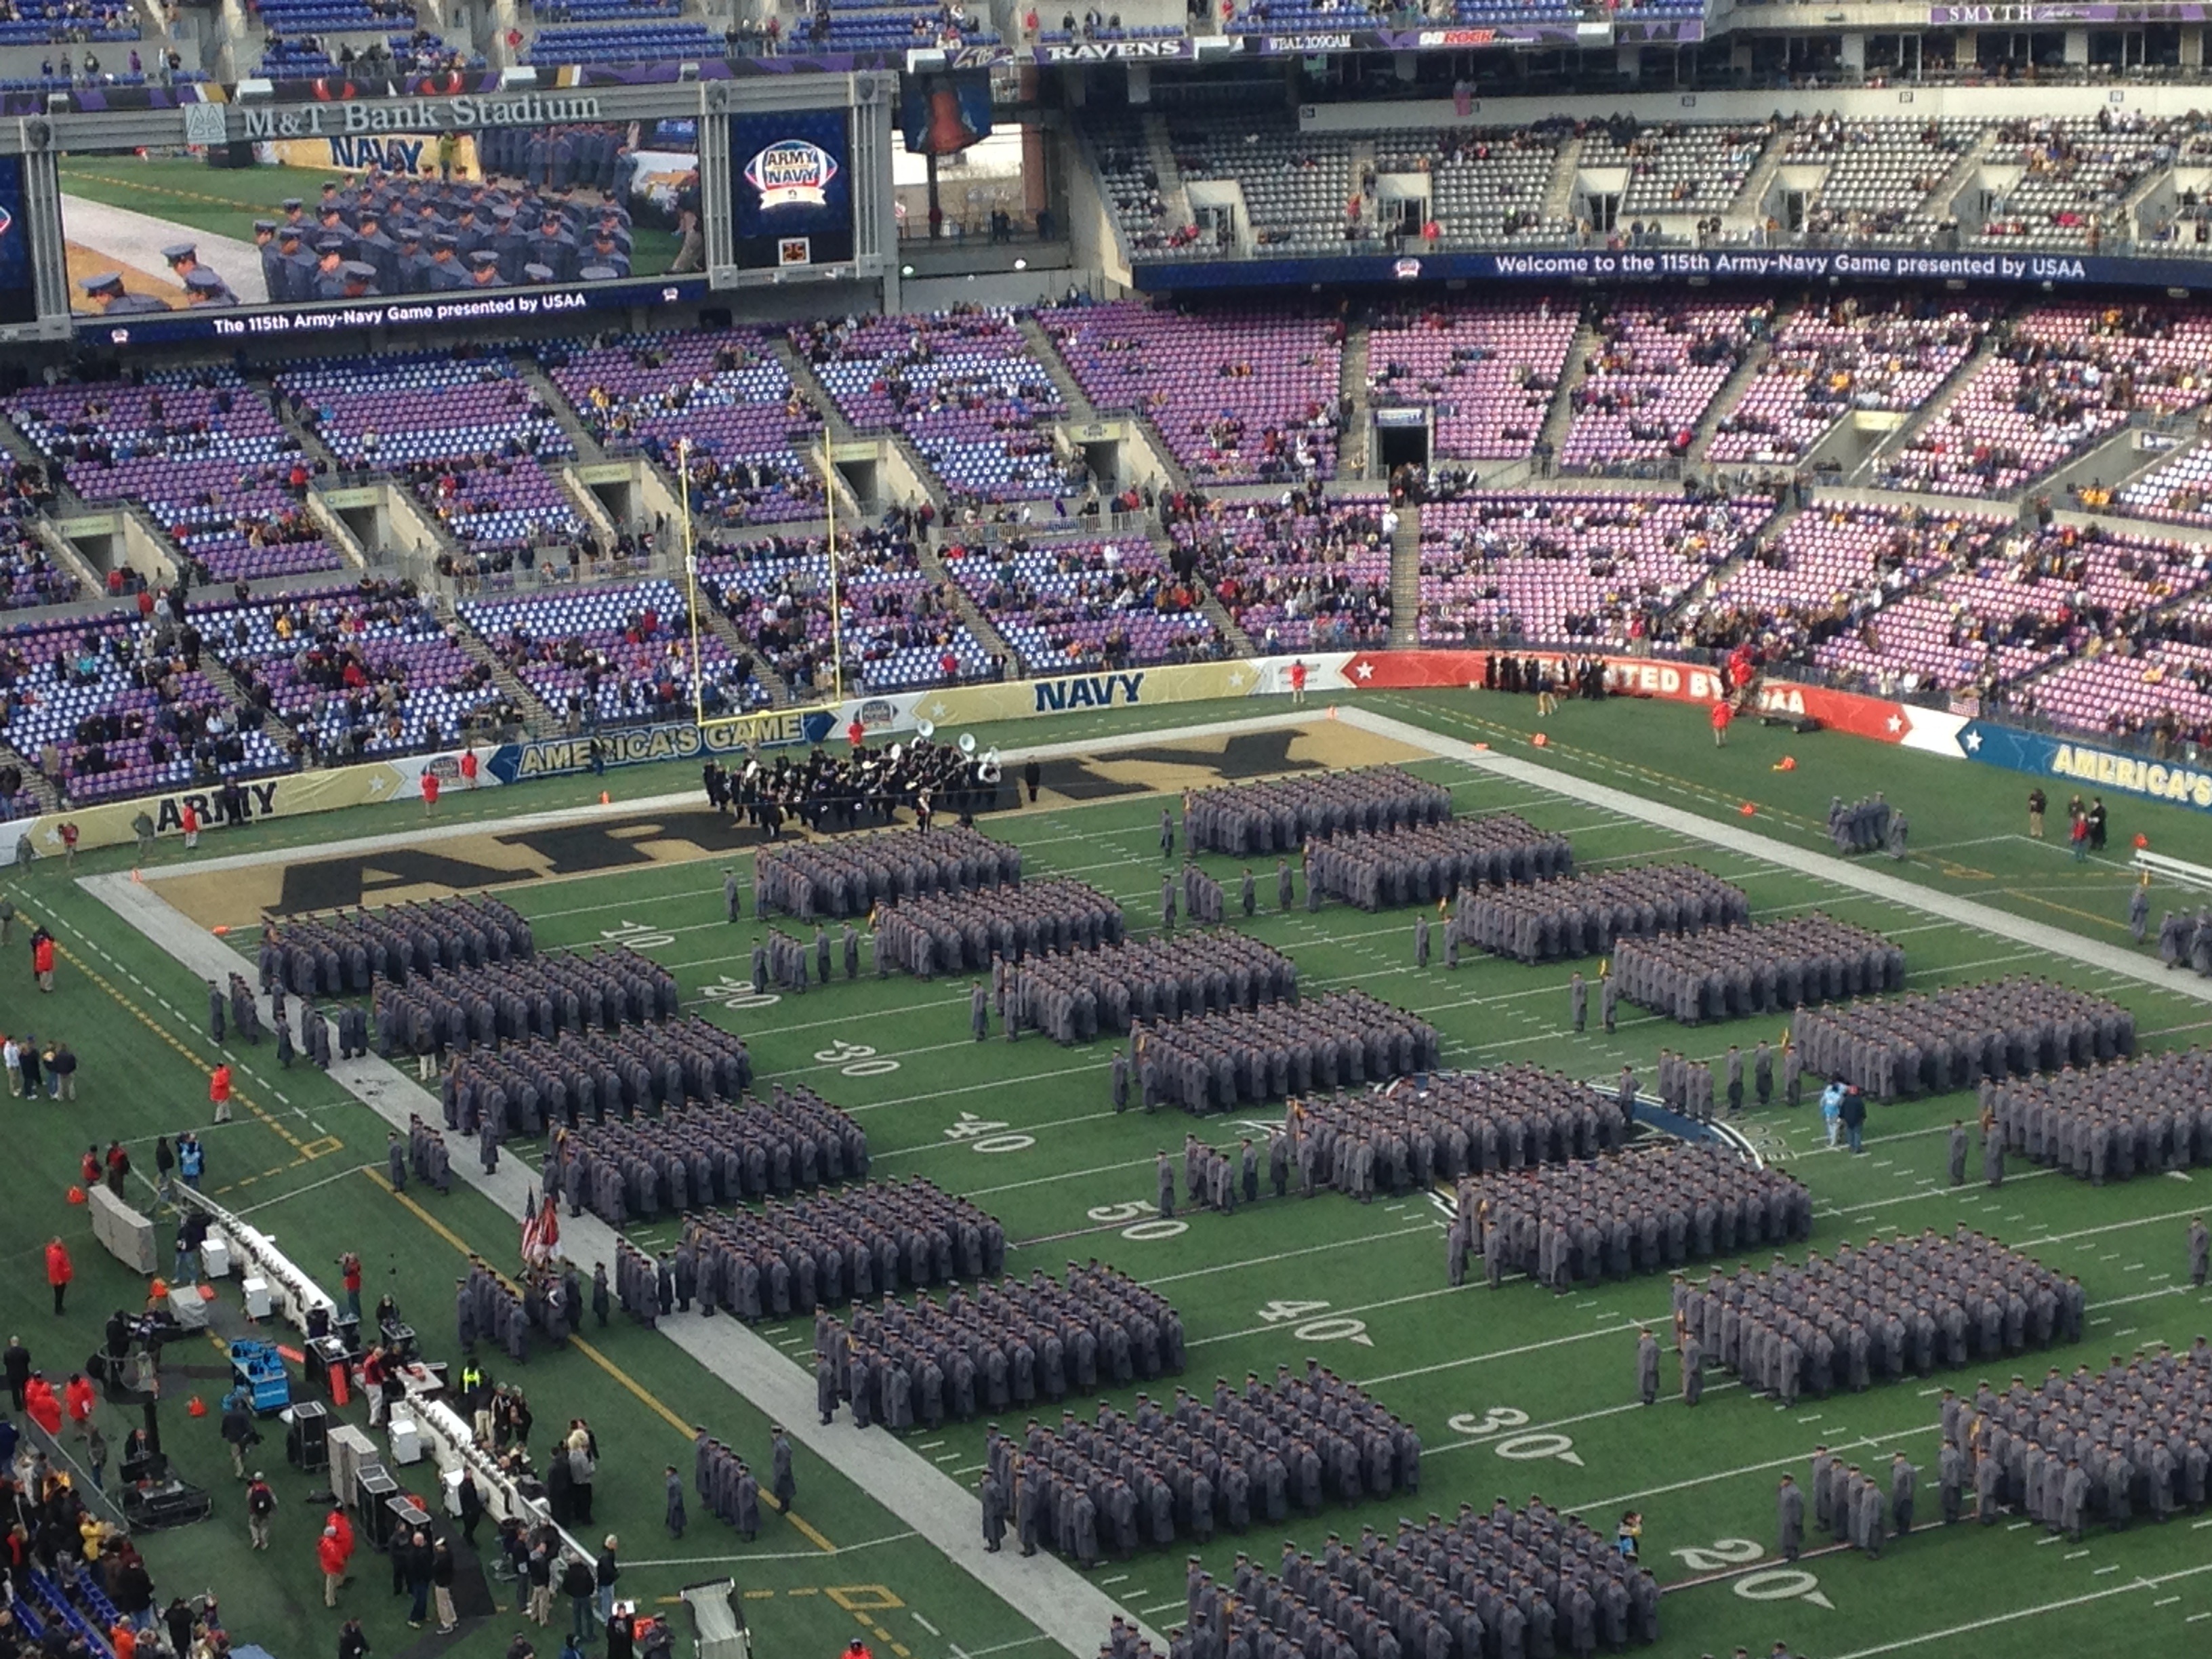
structure, crowd, audience, football, stadium, baseball field, arena, uniform, race track, screenshot, cadets, bird's eye view, aerial photography, baseball park, geographical feature, sport venue, soccer specific stadium